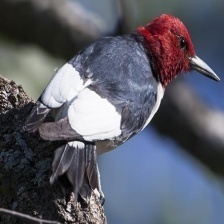
Species: RED HEADED WOODPECKER
Scientific name: MELANERPES ERYTHROCEPHALUS